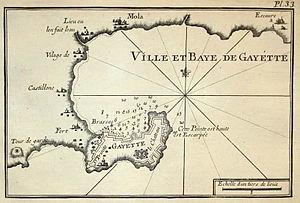
Joseph Roux - Ville et Baye de Gaète (Gayétte) - Receuil Des Principaux Plans
Le siège de Gaète, conduit par les troupes de l'armée sarde emmenées par le général Enrico Cialdini, met fin au processus de dissolution du Royaume des Deux-Siciles à l'issue de l'expédition des Mille ce qui permet la proclamation du royaume d'Italie.